2007–08 Ole Miss Rebels men's basketball team

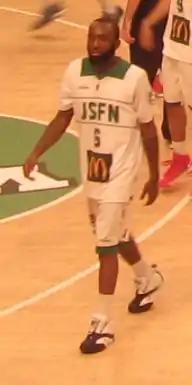
Point guard Chris Warren was part of the incoming recruiting class

The Rebels signed three recruits during the November signing period, including Zach Graham, a 6-foot 5 small forward out of Peachtree Ridge High School in Suwanee, Georgia, where he earned All-State honors during his senior season. Rivals.com ranked him as the number 29 small forward and number 137 overall player in the nation. Also a star quarterback, Warren decided to pursue college basketball following his participation at a skills camp. Also signed was Kevin Cantinol, a 6-foot 8 center out of Clearwater, Florida, though originally from Martinique. Despite having played organized basketball for only three years, Cantinol received All-Conference honors while playing for Calvary Christian High School. The last signing of the year was Chris Warren, a 5-foot 11 point guard out of Dr. Phillips High School in Orlando, Florida. Warren earned All-State honors as a junior and was ranked the number 20 point guard in the nation by Scout.com. Warren chose Ole Miss over Old Dominion and VCU.